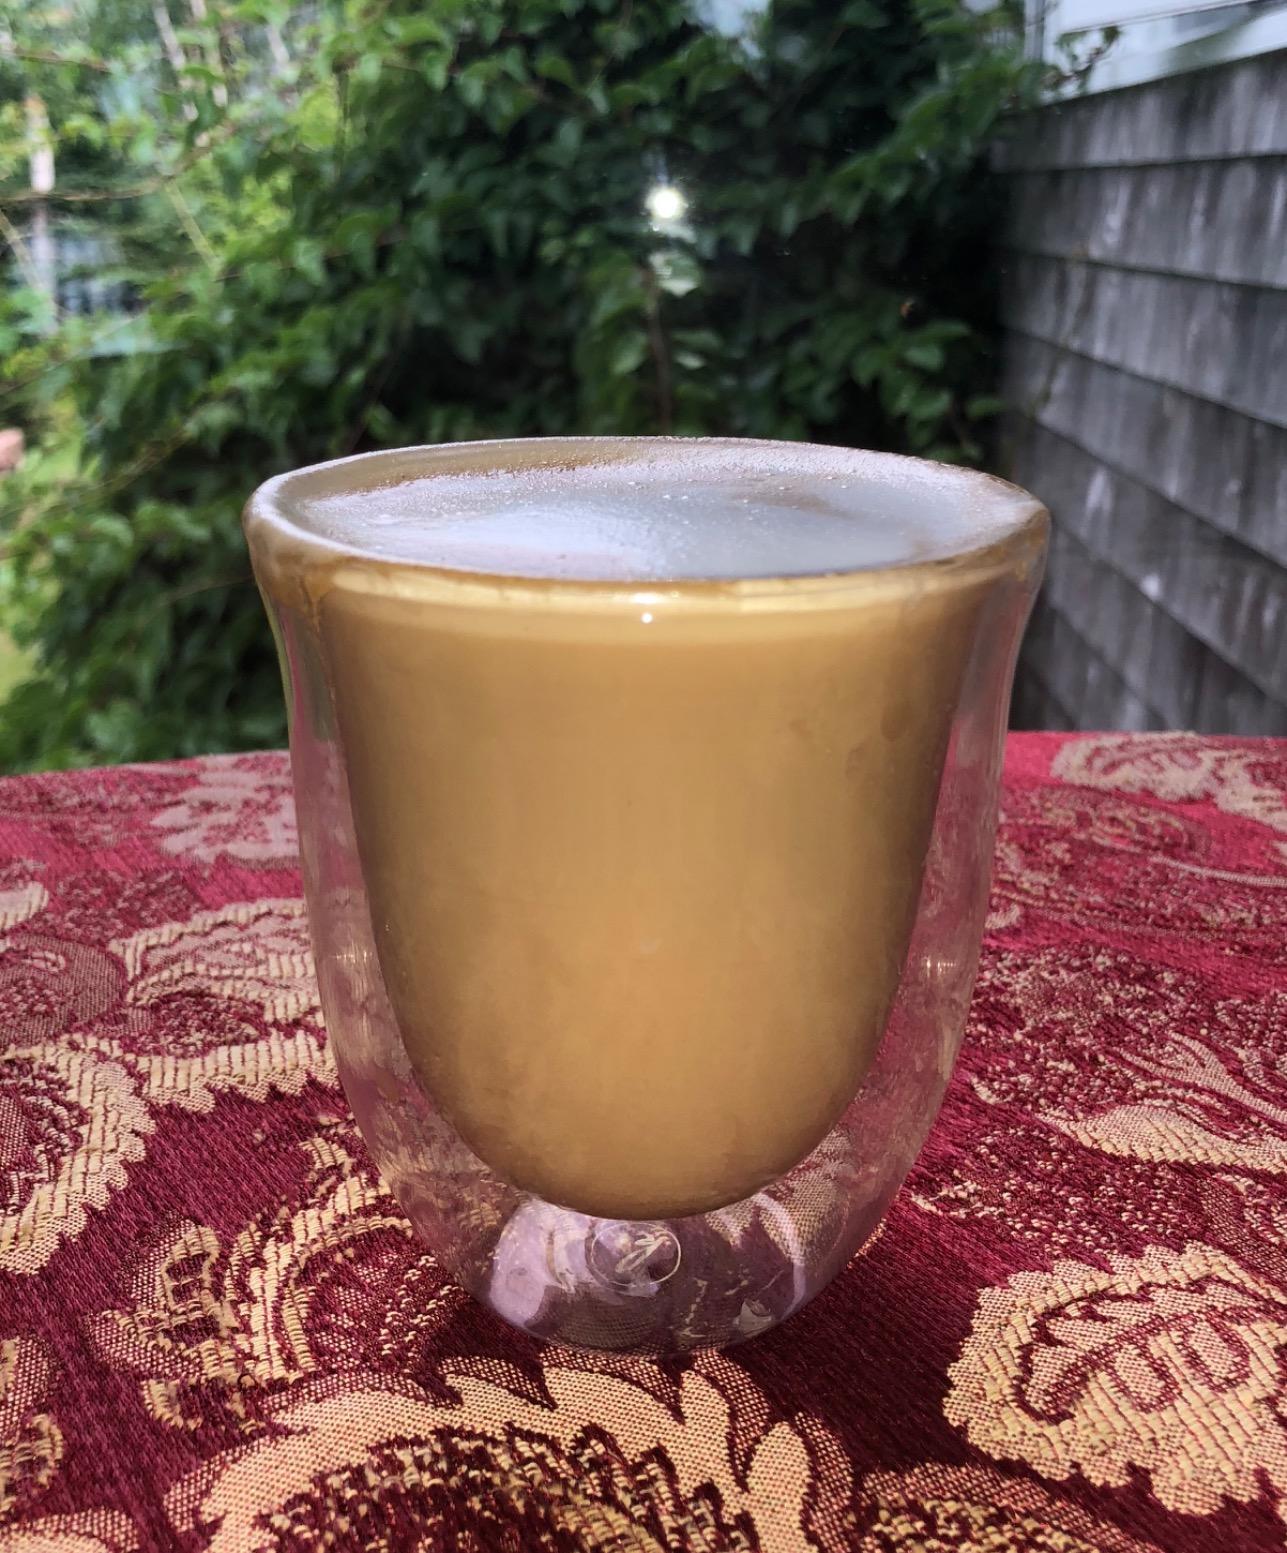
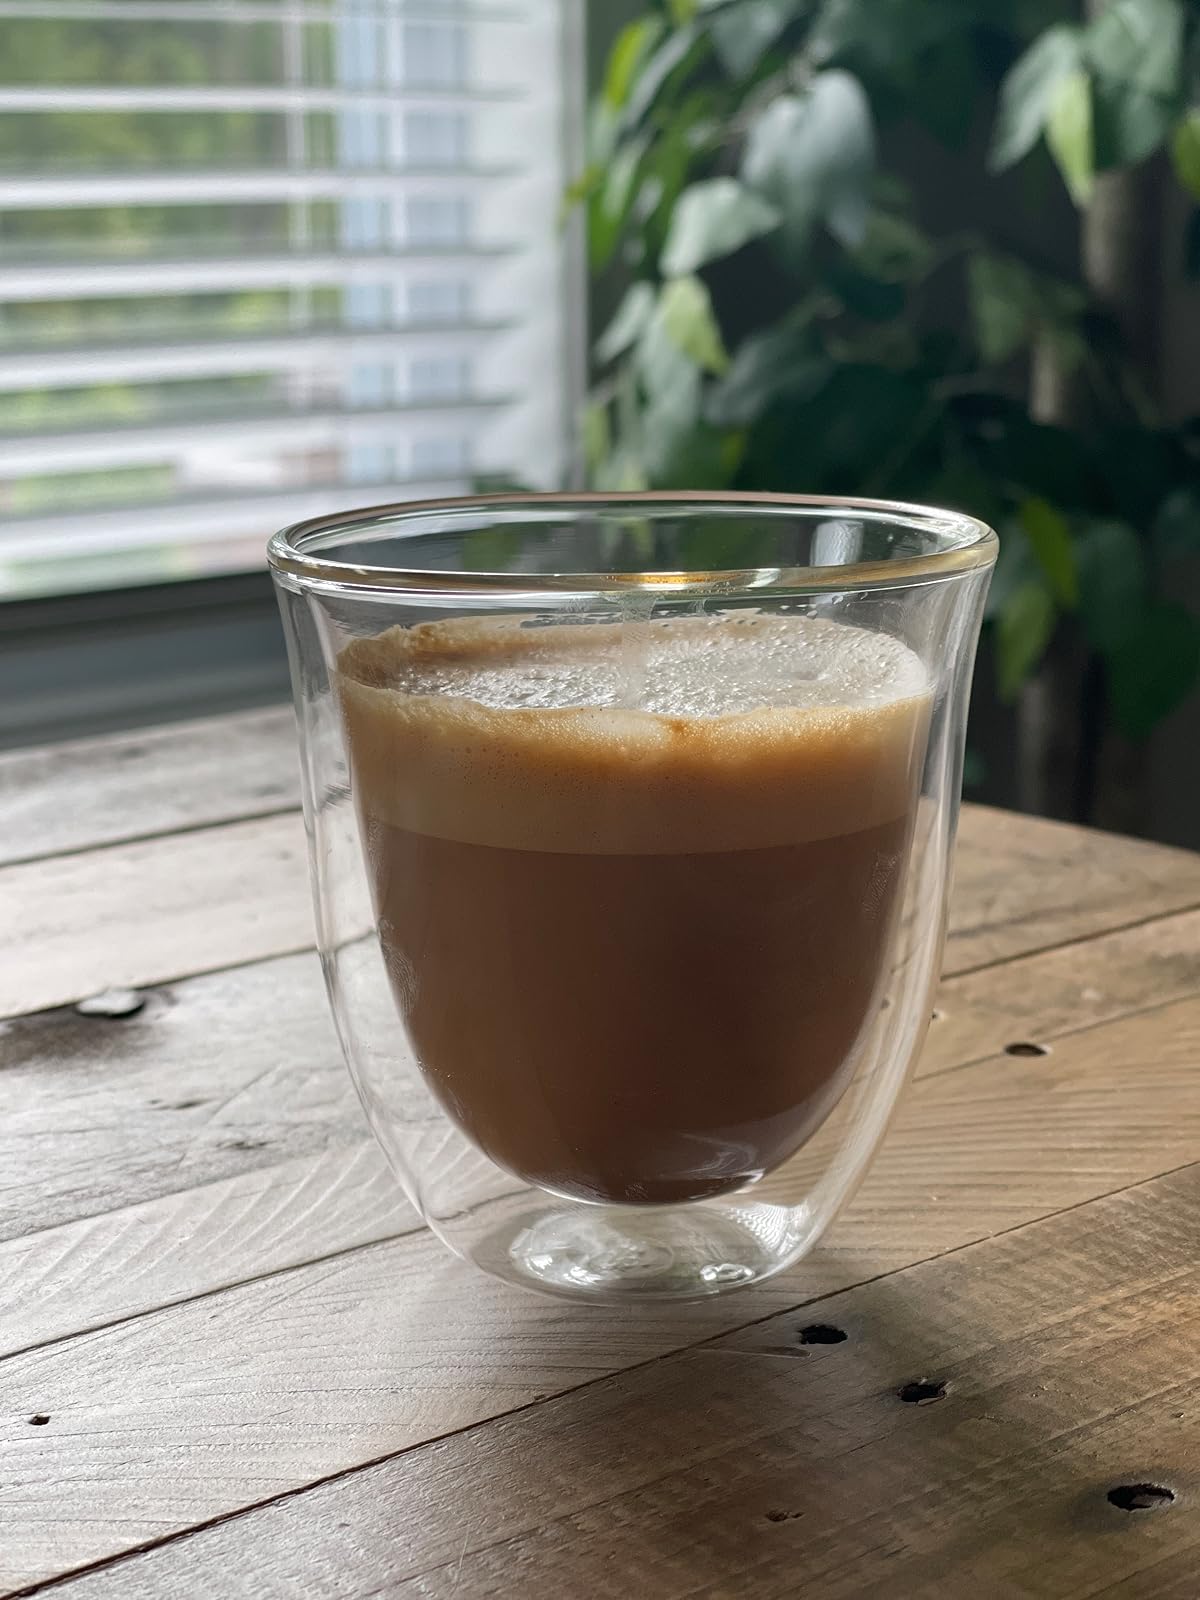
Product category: items_mug
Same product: yes